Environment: real
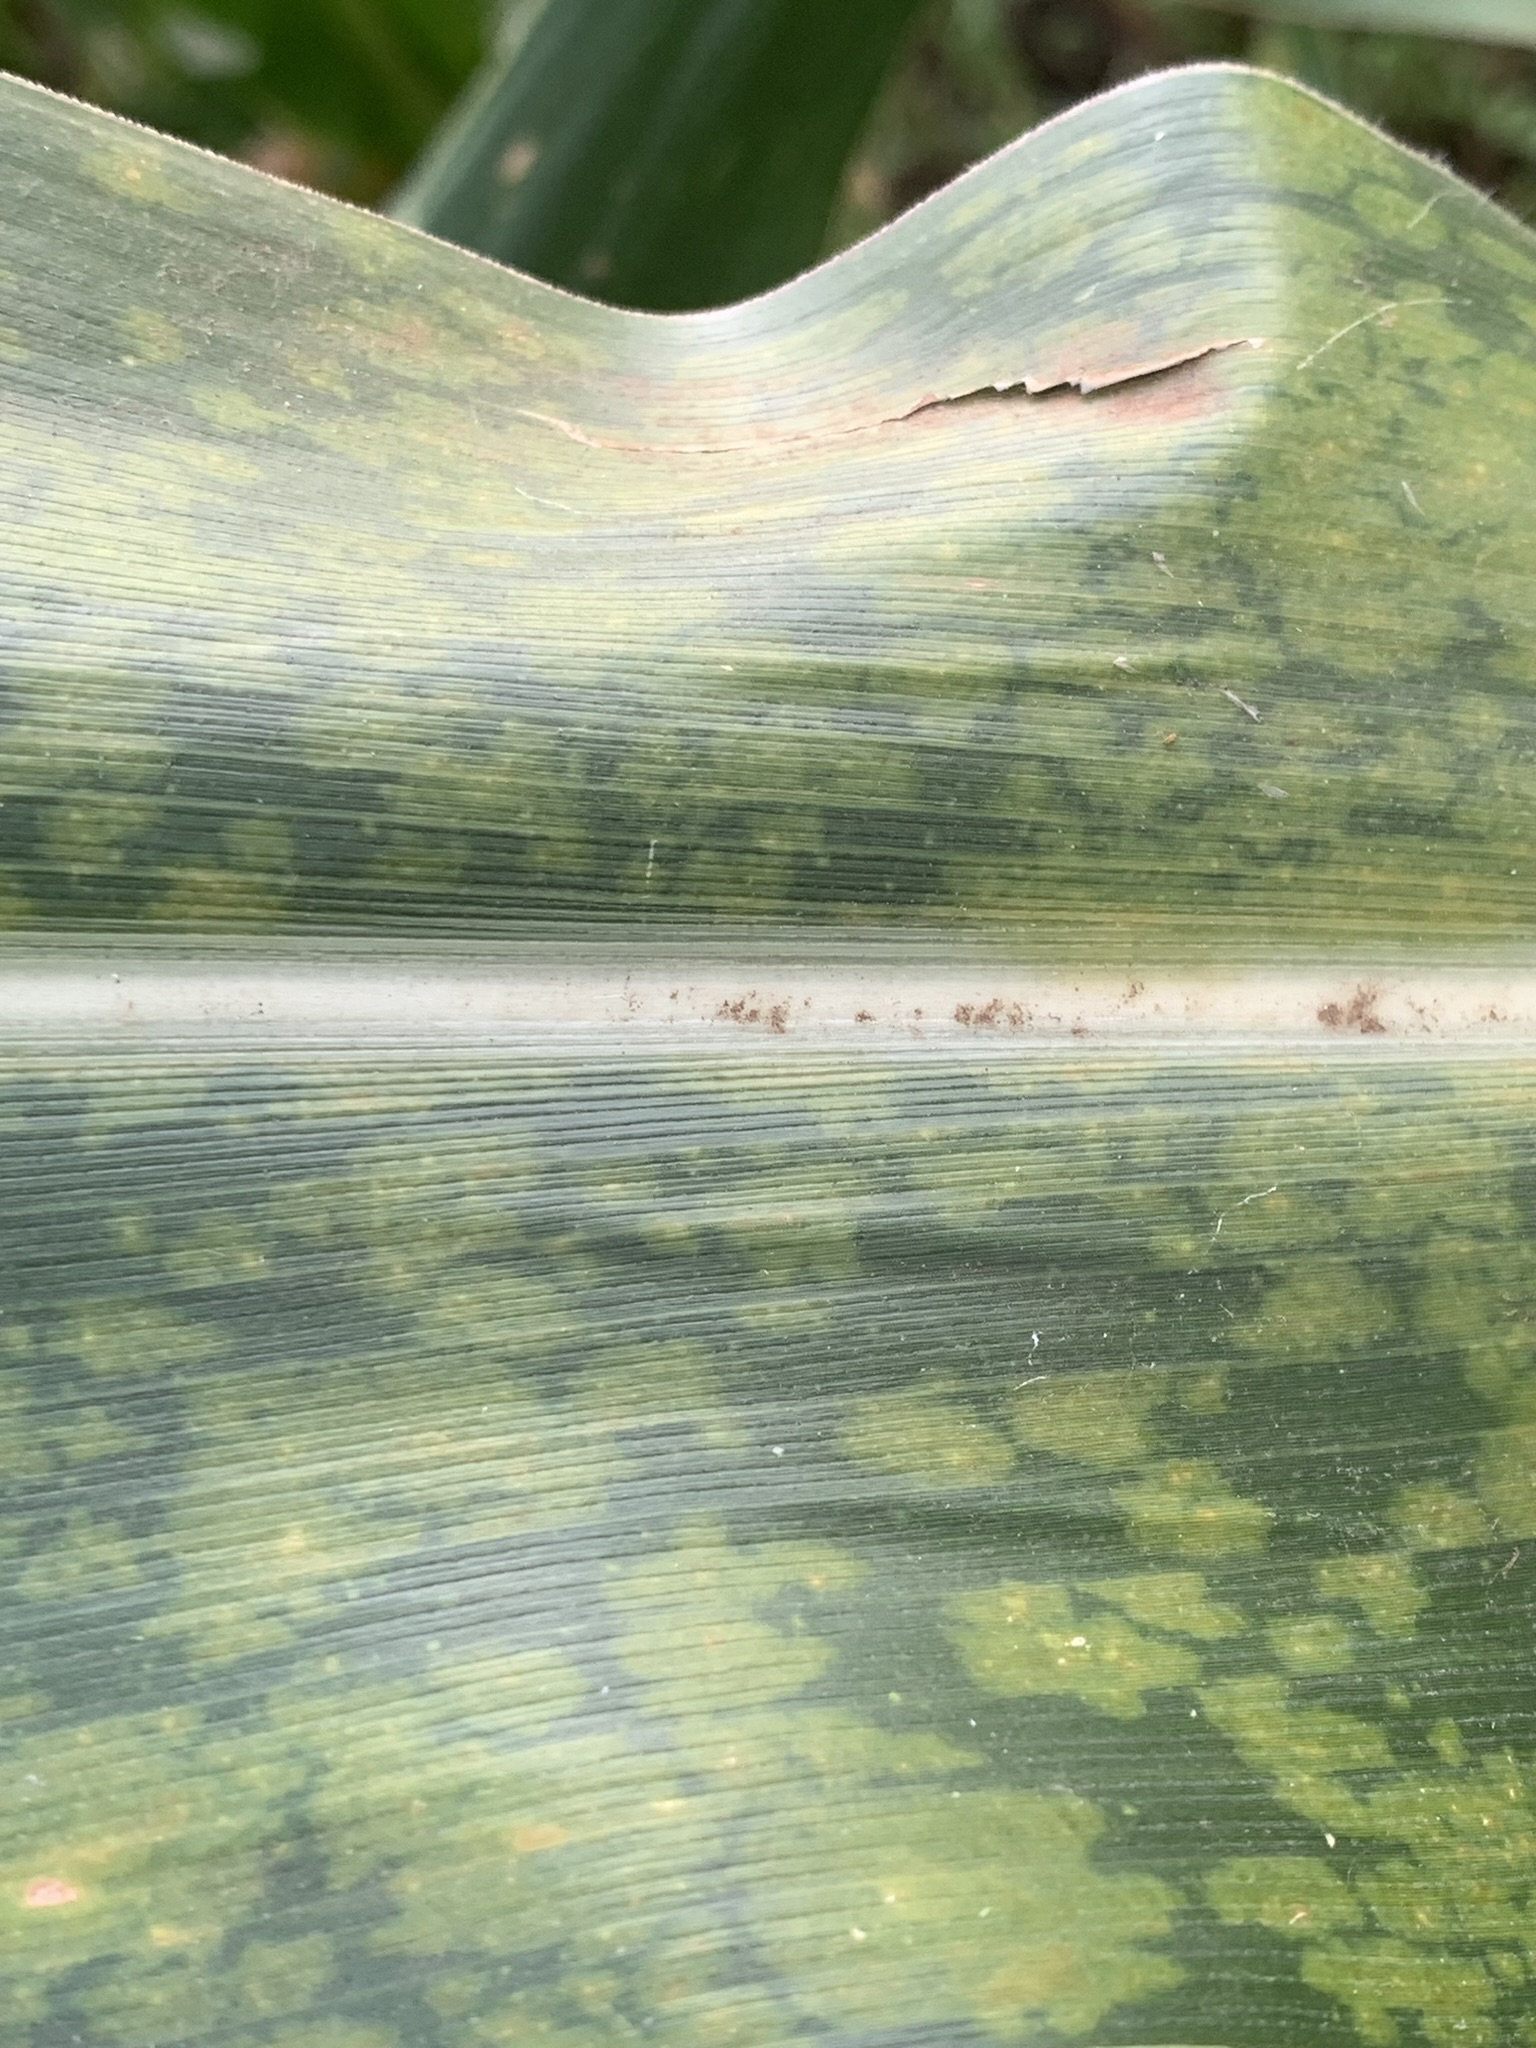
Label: lethal_necrosis